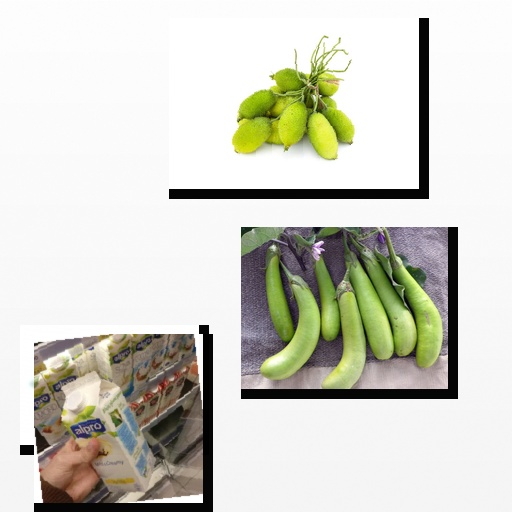
Food items: spiny_gourd, cucumber, eggplant, soyghurt